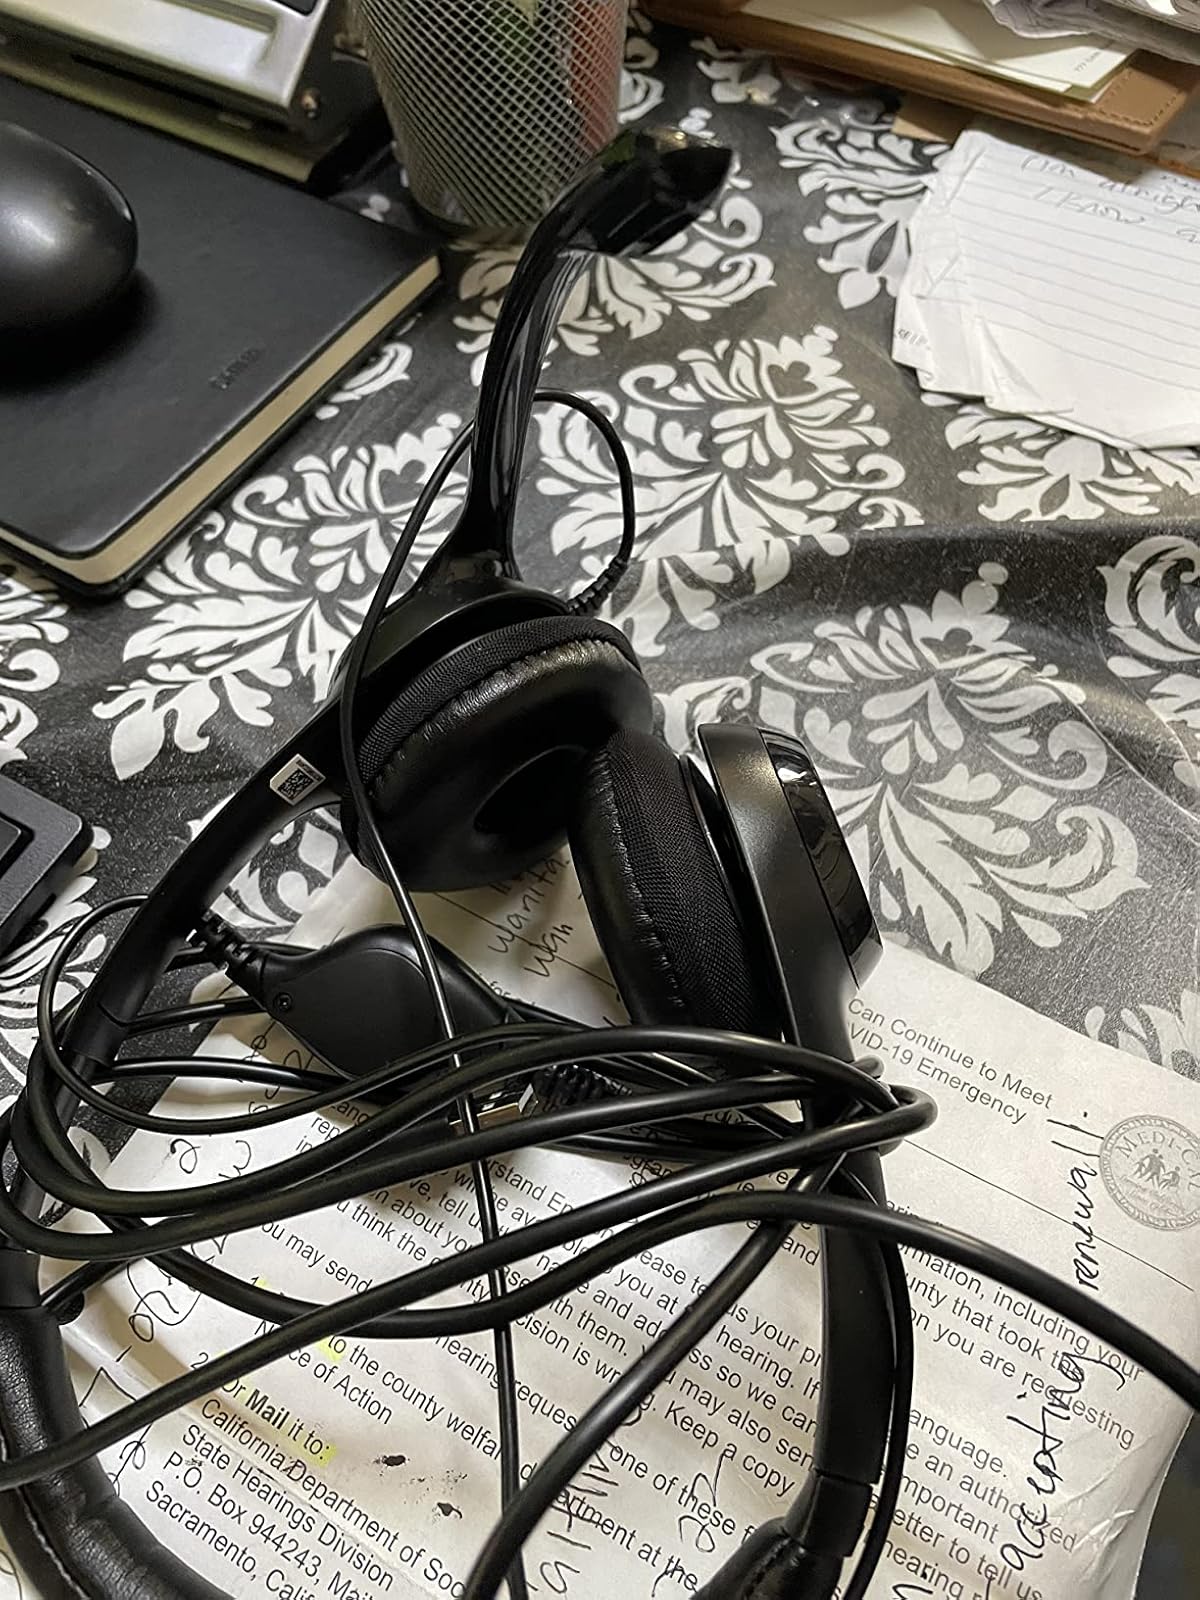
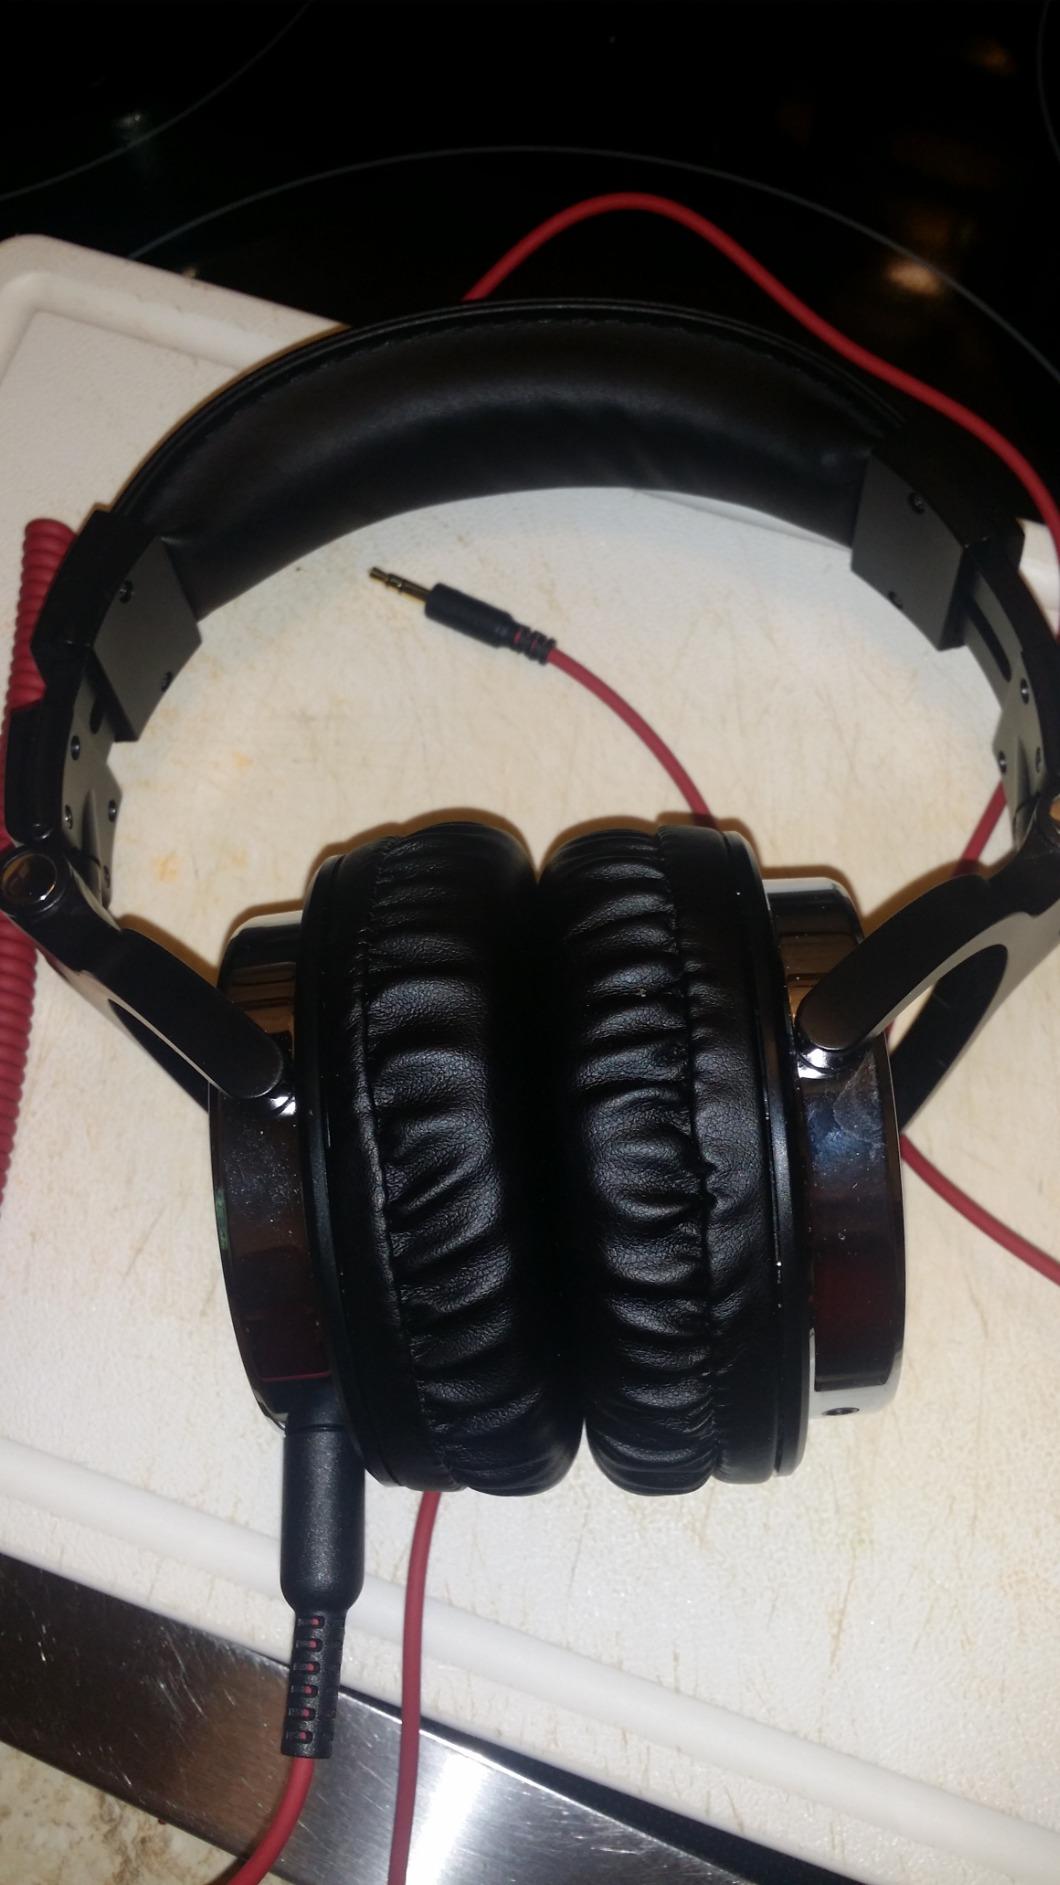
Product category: headphones
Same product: no